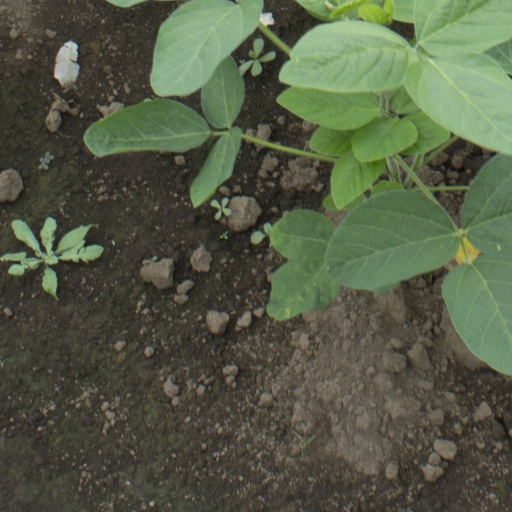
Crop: soybean